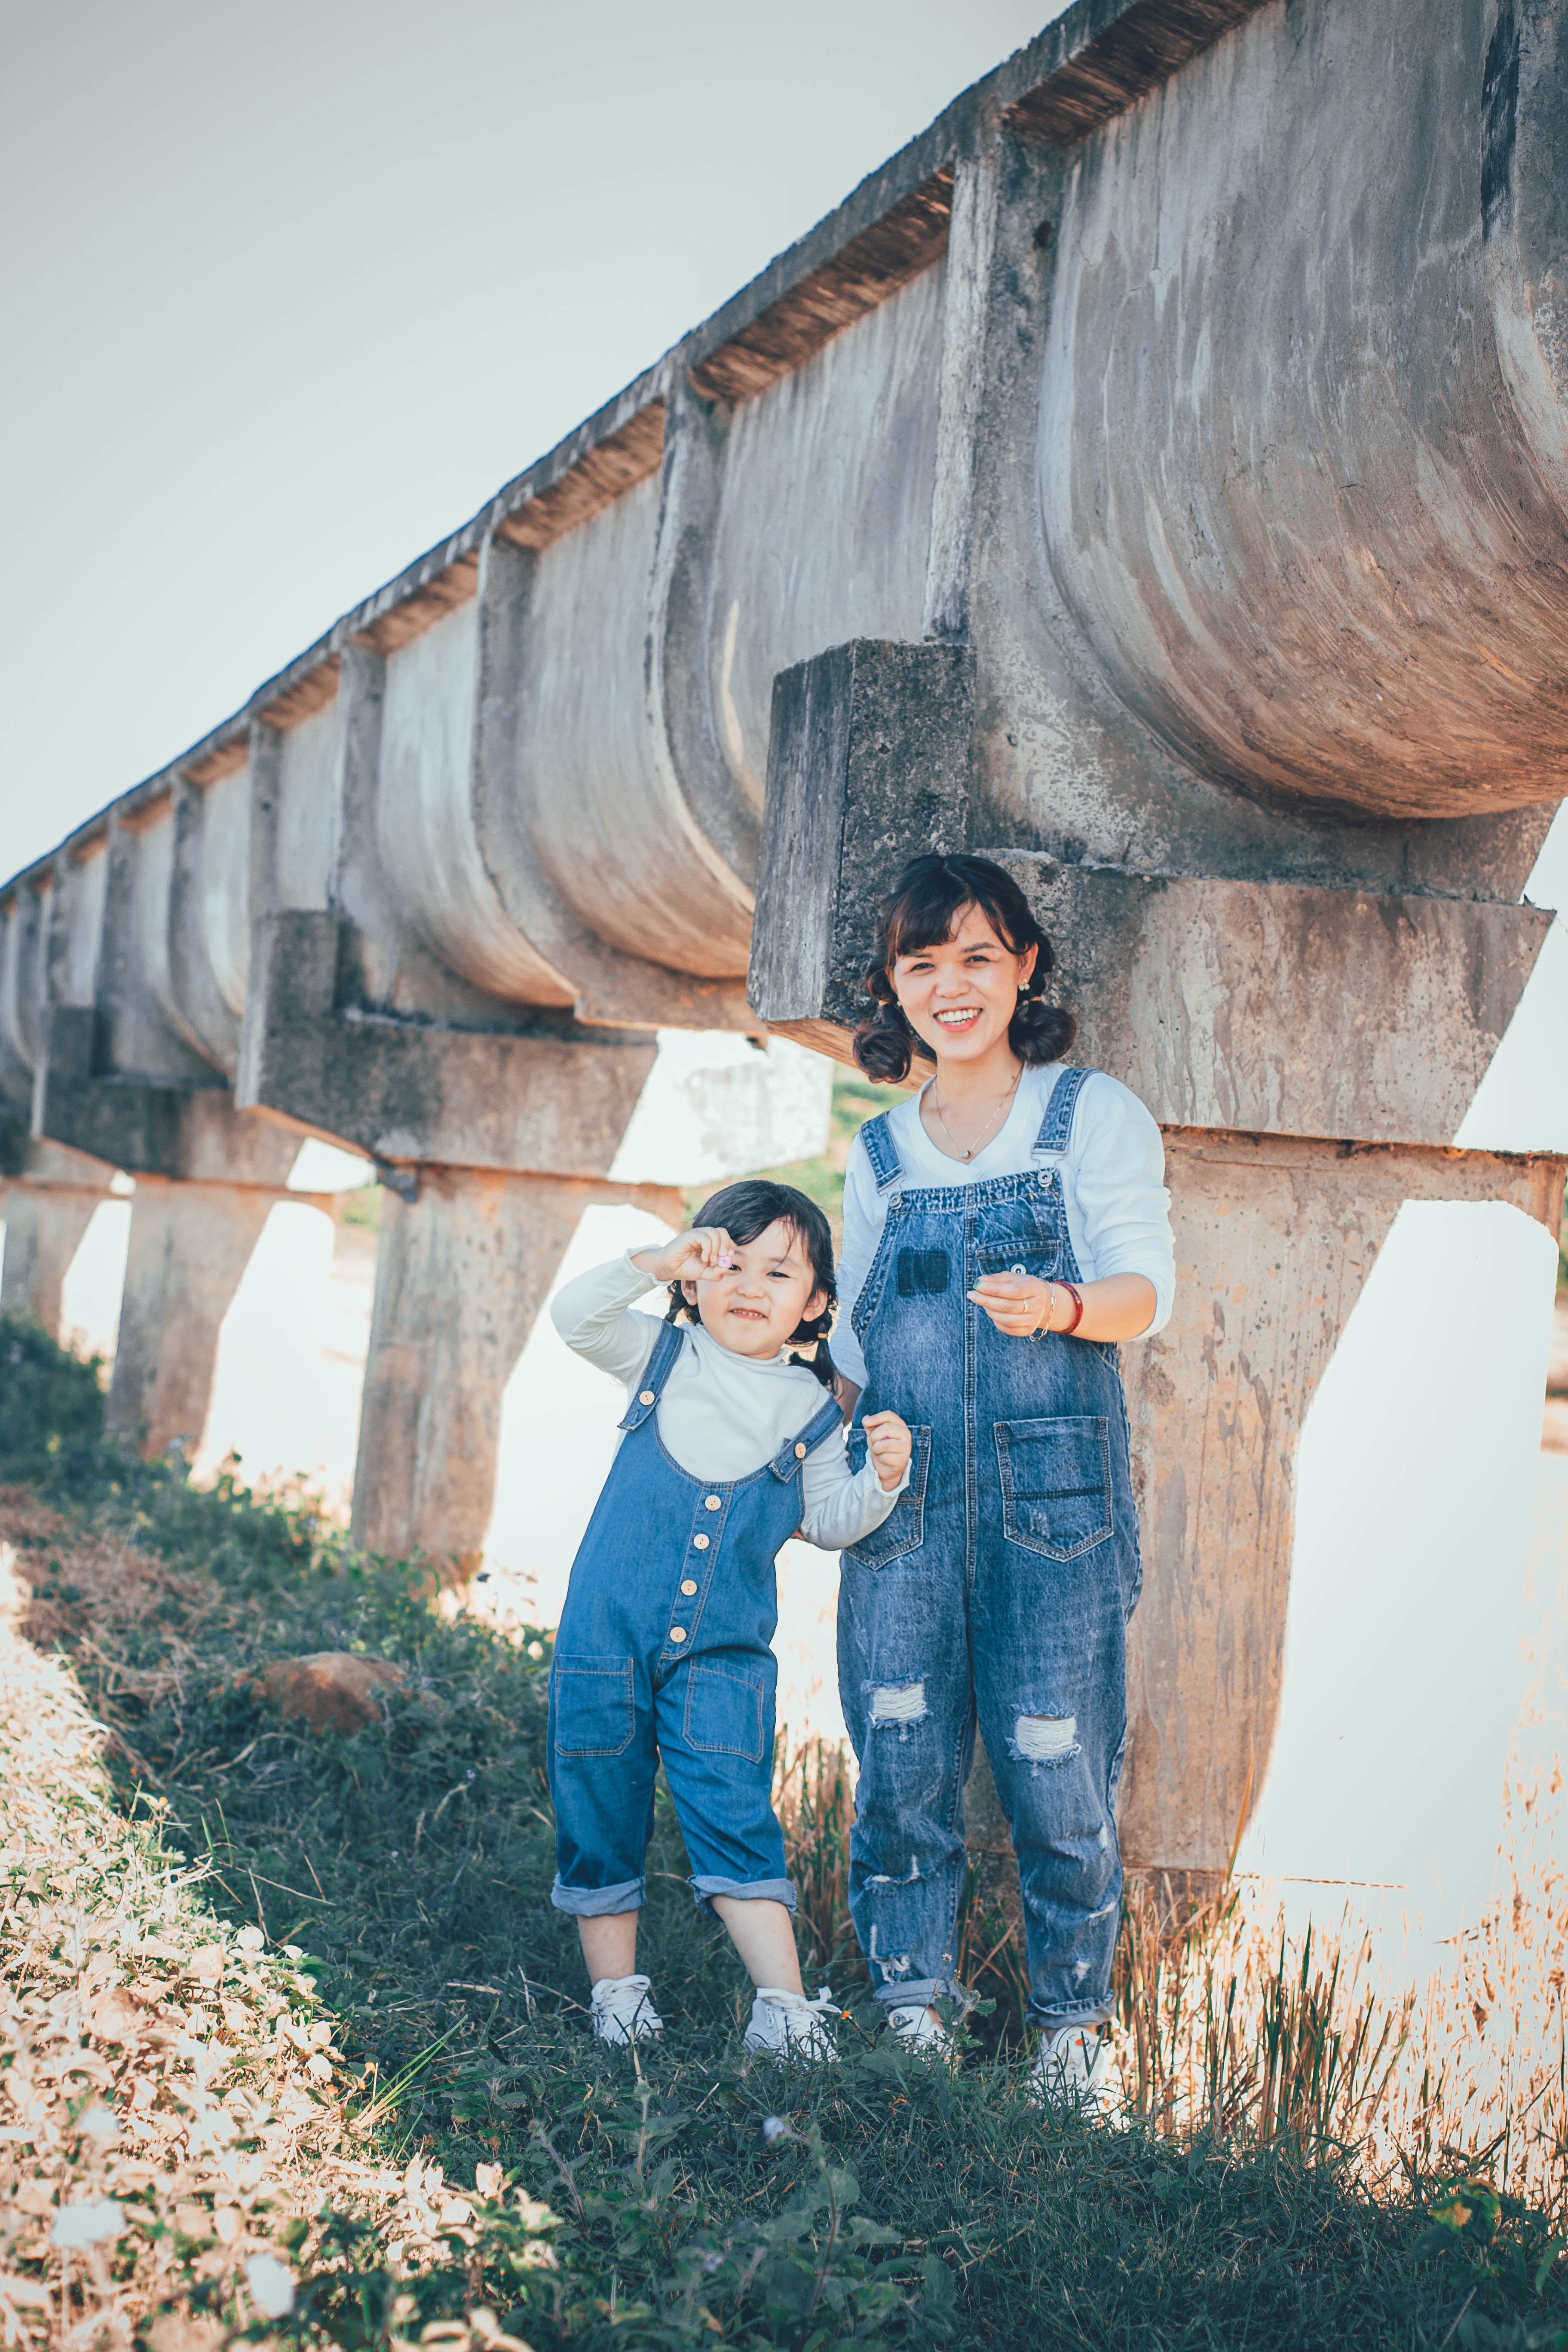
photograph, people, child, photography, tree, denim, portrait, vacation, photo shoot, family, portrait photography, plant, gesture, jeans, love, toddler